Faʻamatai

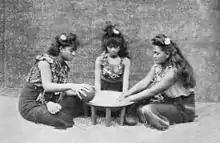
Young Samoan women preparing "ʻava", 1909

The "faʻamatai" system is entrenched in Samoan politics. From the country's independence in 1962, only "matai" could vote and stand as candidates in elections to parliament. In 1990, the voting system was changed by the Electoral Amendment Act which introduced universal suffrage and the right to vote for adults aged 21-years and over. However, the right to stand for elections remains with "matai", who are themselves selected by consensus of their families, including non-matai family members. Therefore, every Samoan Member of Parliament is also a "matai", performing dual roles as a 'chief' as well as duties in the Samoan parliament. This applies to most Samoans in positions of public responsibility from the Prime Minister of Samoa to the country's Head of State, who is referred to as "O le Ao o le Malo" (the chieftain of the government).